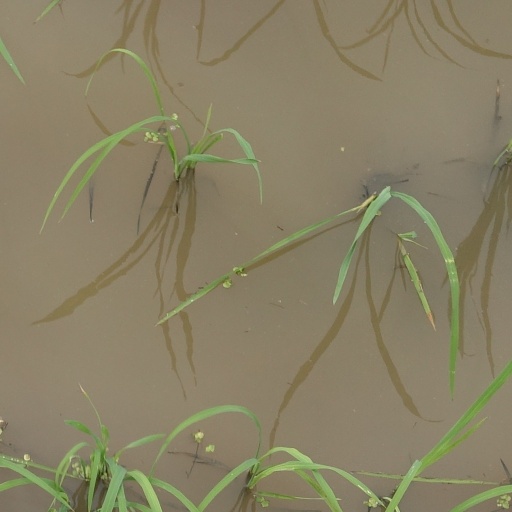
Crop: rice